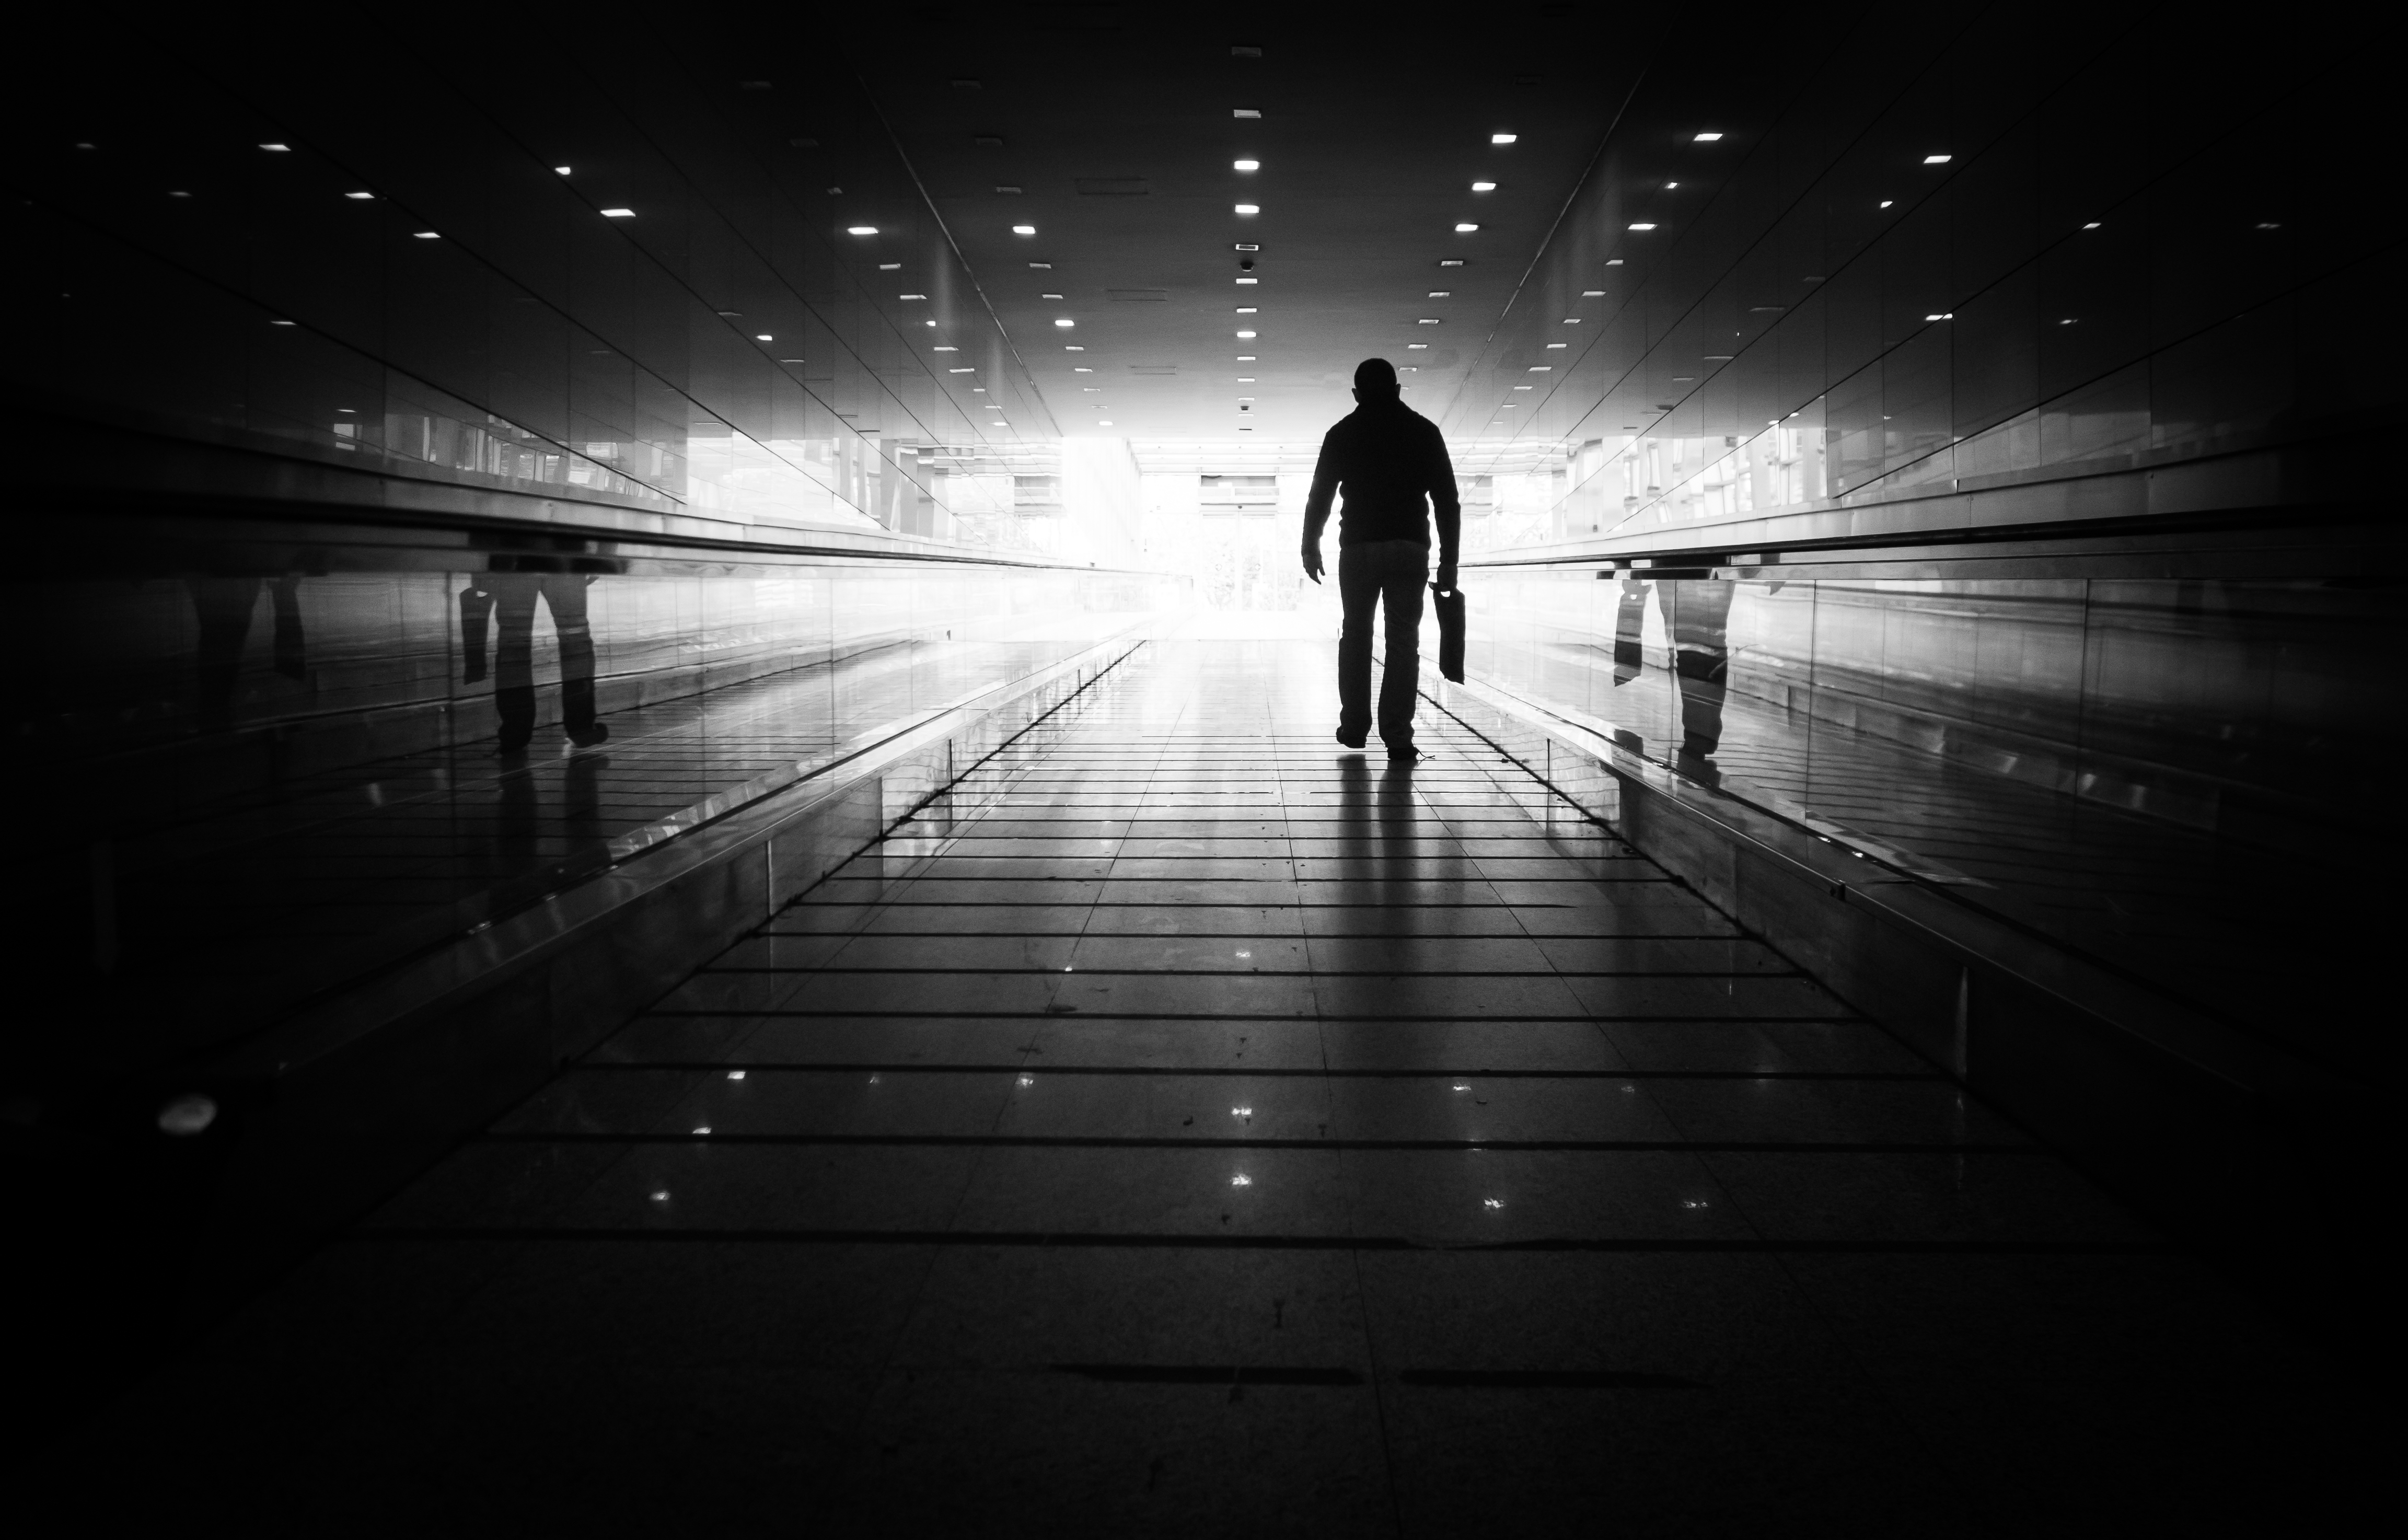
light, black and white, white, street, night, photography, sunlight, ebook, line, shadow, training, darkness, black, monochrome, lighting, streetphotography, flickr, thomas, video, olympus, omd, fuji, shape, leica, midnight, monochrom, leuthard, hcb, thomasleuthard, monochrome photography, film noir